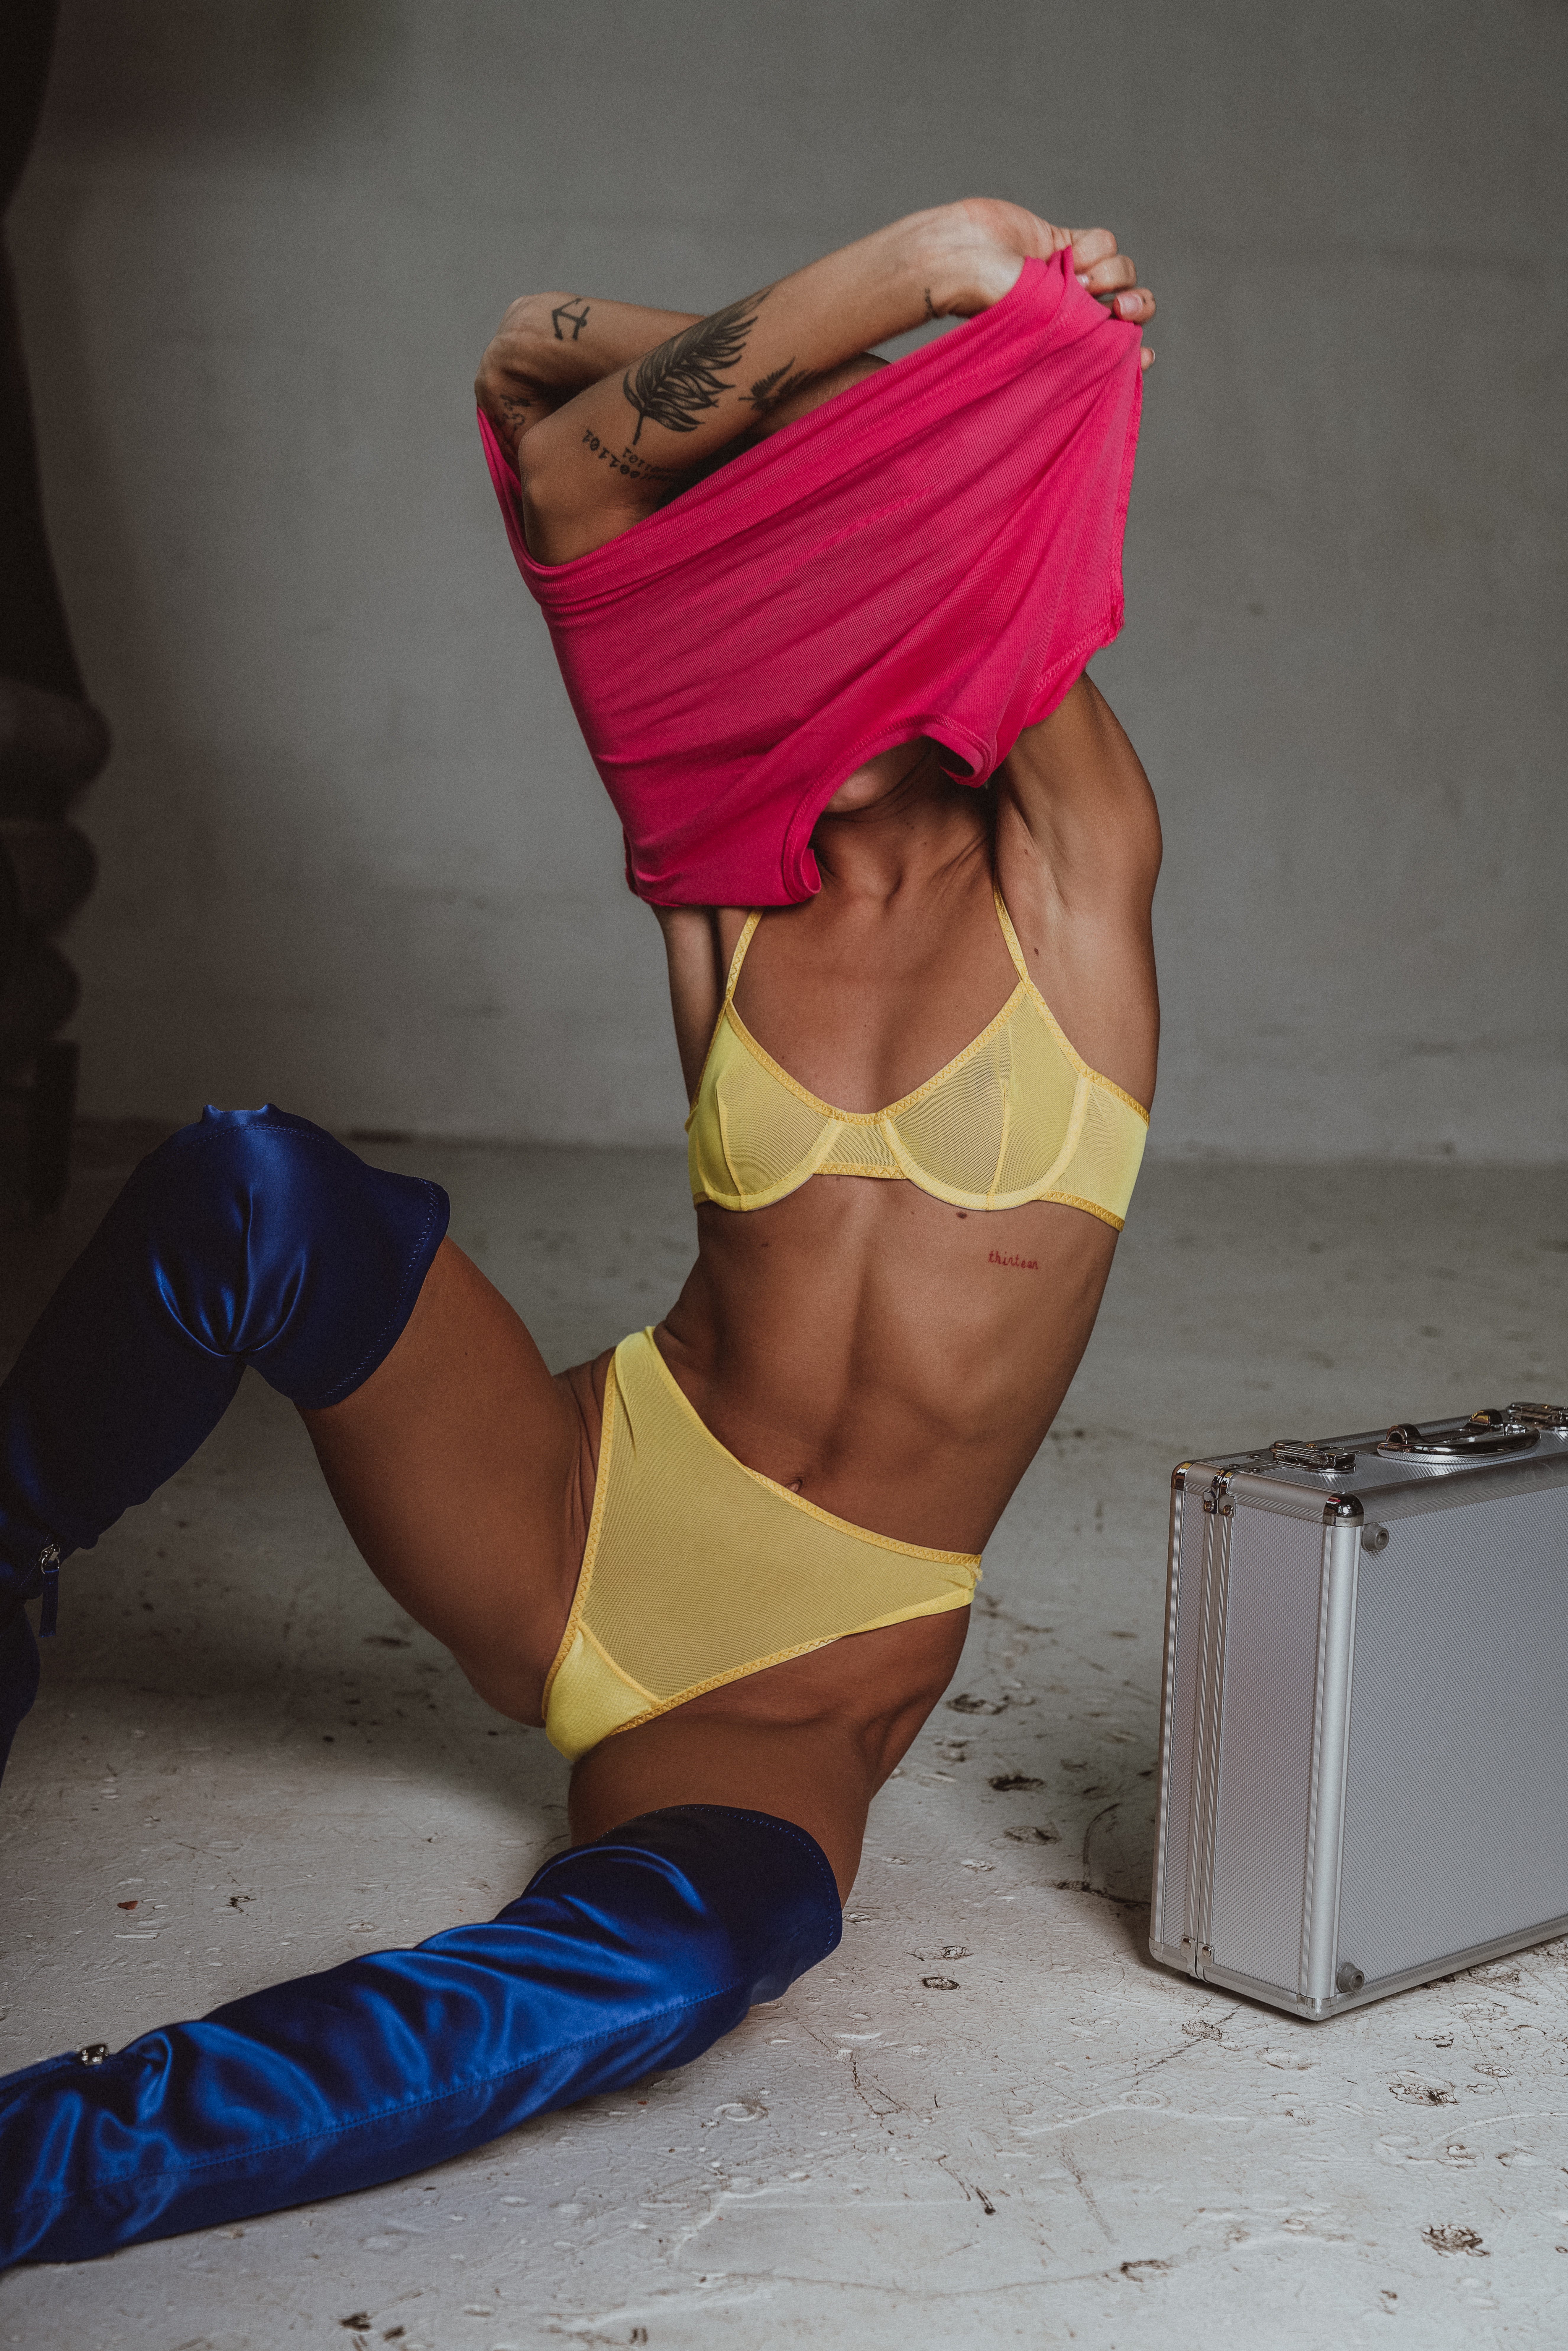
woman, joint, leg, knee, neck, thigh, waist, undergarment, sportswear, flash photography, calf, trunk, abdomen, elbow, human leg, electric blue, high heels, foot, balance, chest, physical fitness, fashion design, magenta, hip, sandal, sitting, art model, lingerie, flesh, underpants, exercise, barefoot, fashion model, briefs, costume, ankle, fun, performing arts, photo shoot, stretching